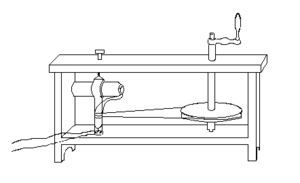
Schéma du premier dispositif expérimental montrant l'équivalence entre chaleur et travail 日本語: ジュールによる熱の仕事当量測定実験(1843年)
L'expérience de Joule a permis d'établir l'équivalence entre travail et chaleur. Cette expérience consiste à agiter un fluide en lui fournissant un travail connu et à mesurer l'élévation de température qui en résulte. Une toute première expérience, moins convaincante, utilisait un frottement solide.